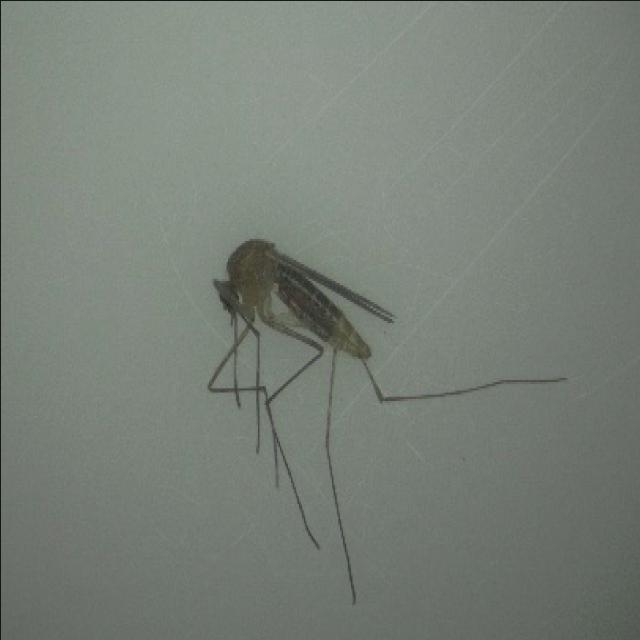
Species: culex_pipiens